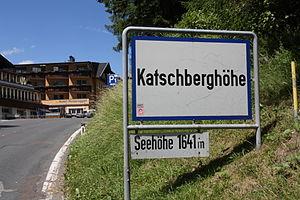
Le Katschberg est un col des Alpes ainsi qu’une grande station de ski, situés dans le nord du Land de Carinthie en Autriche. Le col, situé à 1 641 mètres d’altitude, relie les vallées de la Katschtal en Carinthie et du Lungau dans le Land de Salzbourg.